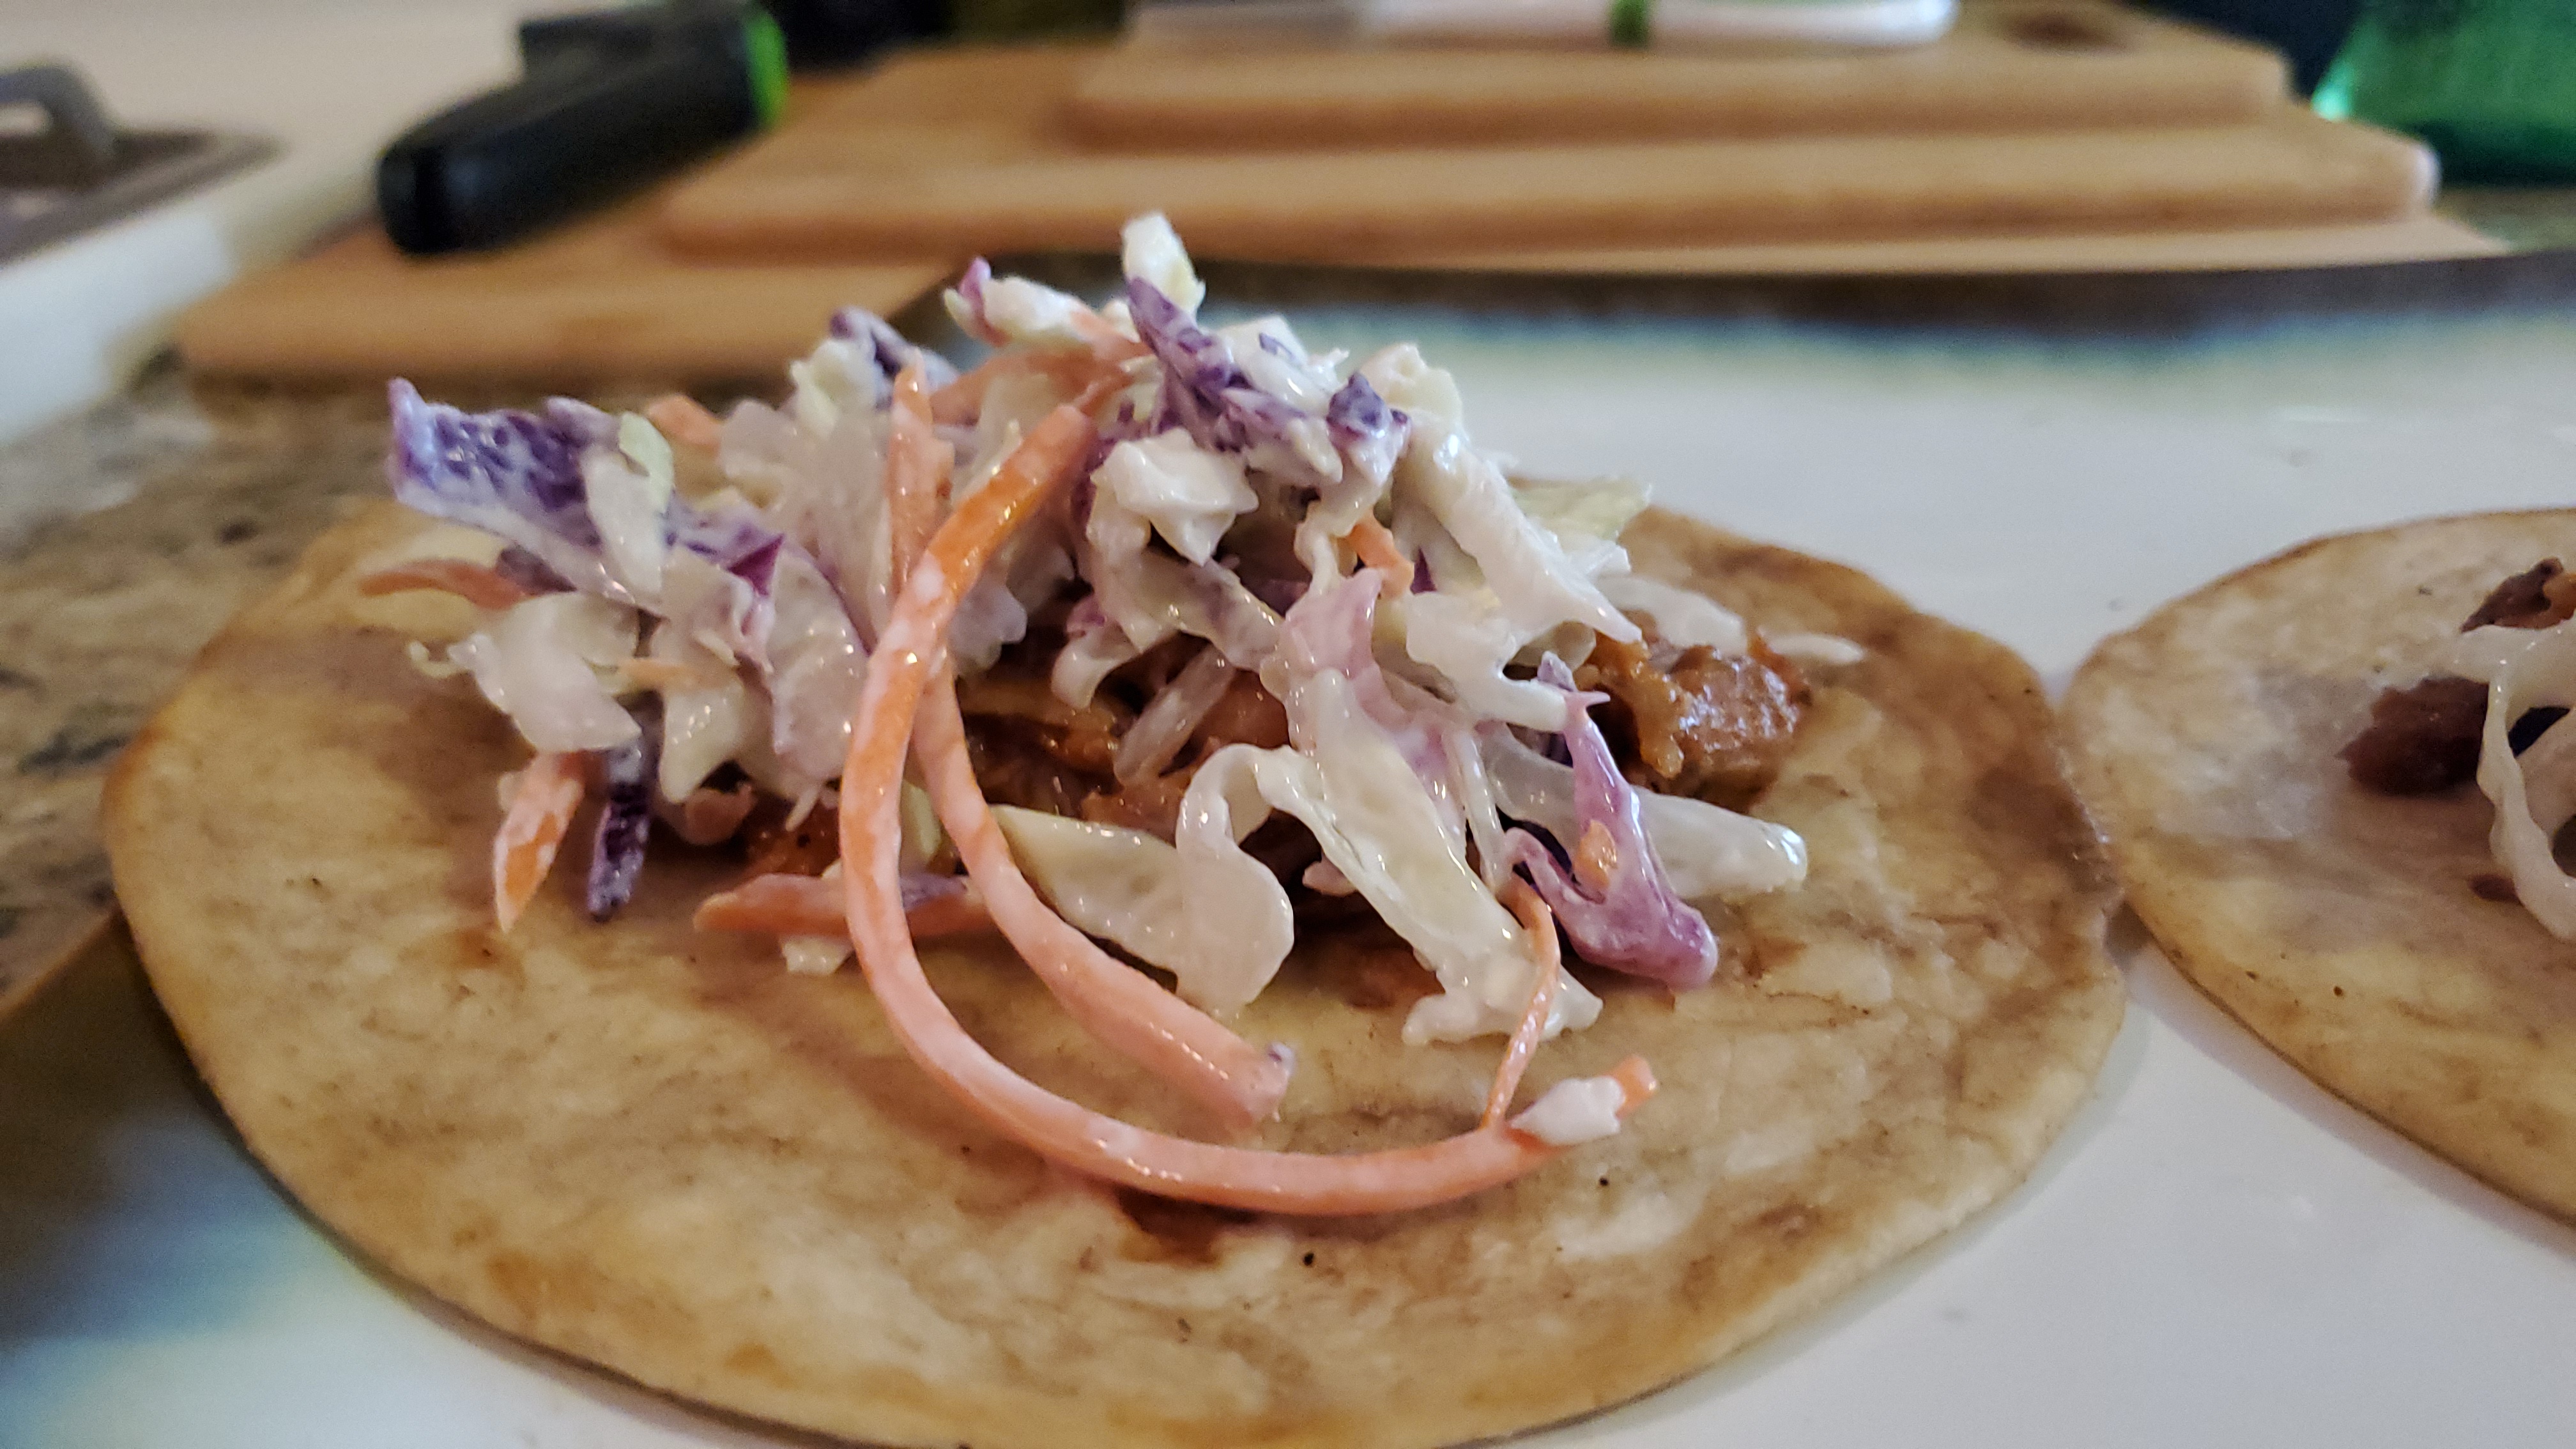
pork, food, taco, slaw, dish, cuisine, korean taco, ingredient, Panucho, Gordita, produce, flatbread, meat, mexican food, recipe, Chalupa, Latin american food, finger food, american food, tostada, tortilla, mediterranean food, Cochinita pibil